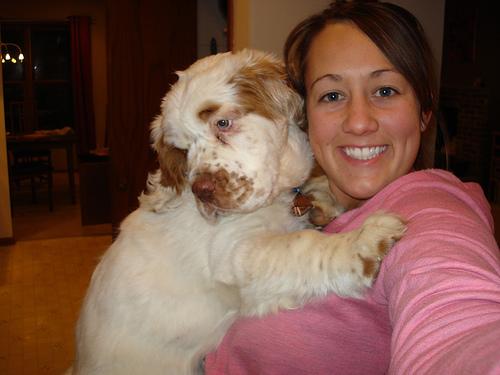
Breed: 235-n000097-clumber